Interfaith Partners of South Carolina

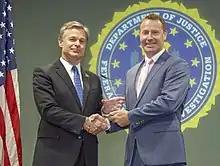
FBI Director Christopher Wray presents Dr. Adrian Bird, Chair of Interfaith Partners of South Carolina, with the Director's Community Leadership Award, 2019.

In a state often noted for its predominantly conservative and religiously Christian population, Interfaith Partners of South Carolina works to draw public attention to the broad diversity of religious, spiritual and secular-ethical traditions and practice in South Carolina. Regional affiliated chapters include Aiken and Florence.